A Devil and Her Love Song

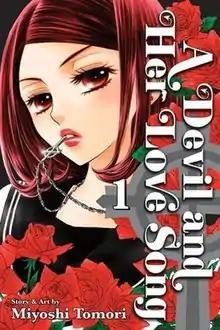
North American cover of the first manga volume

is a "shōjo" manga by Miyoshi Tomori first serialized in "Biweekly Margaret" and licensed by Viz Media.